Anshuman Nandi

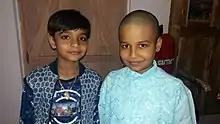
Nandi (left) with Rajpreet Chakraborty (right)

Anshuman Nandi (Bengali Pronunciation:-Anshuman Nondi) is a young 9 years old drummer and child actor from the hills of Tripura. He was 3 years old when he performed in India's Got Talent. He has also made his Bollywood debut as a child actor in 2017 Bollywood film Hindi Medium alongside Irrfan Khan.